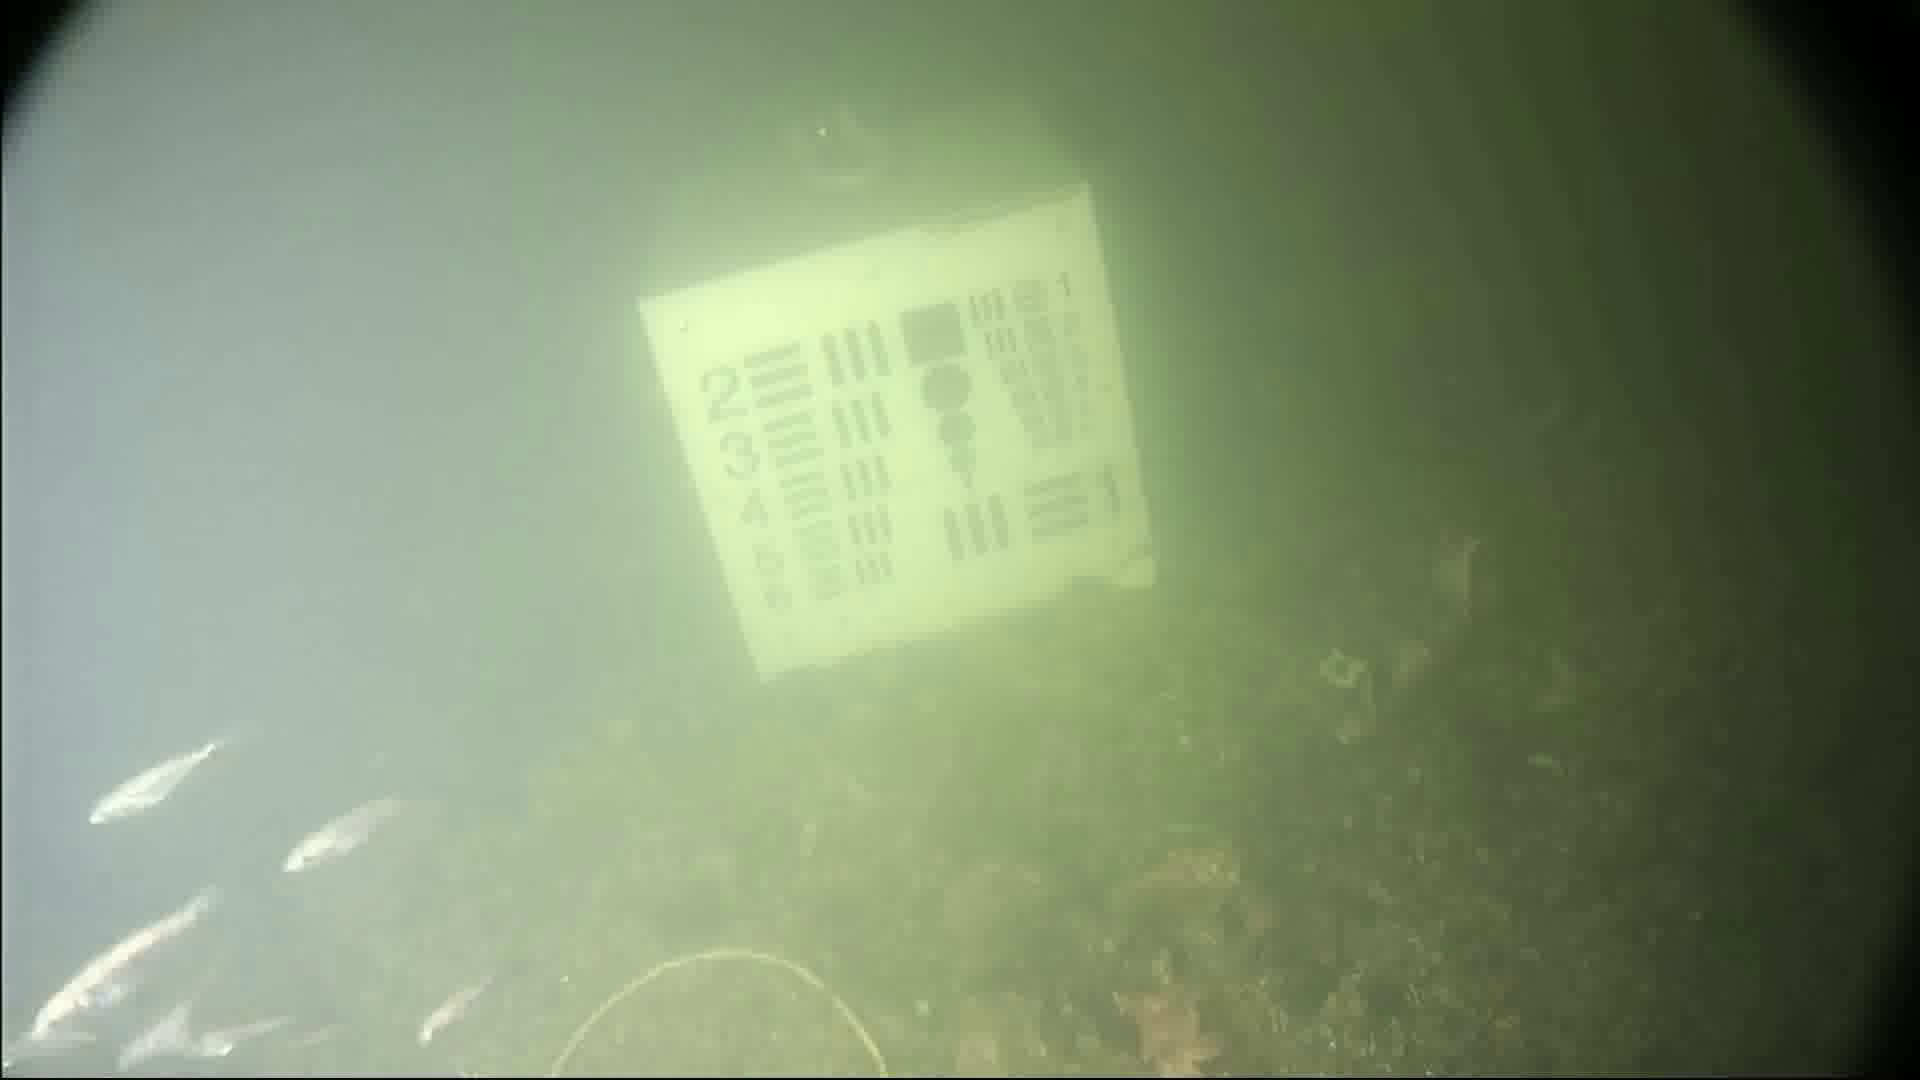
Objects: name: small_fish